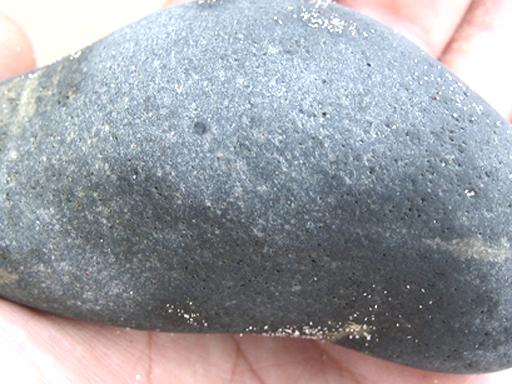
Material: stone